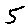
Label: 5